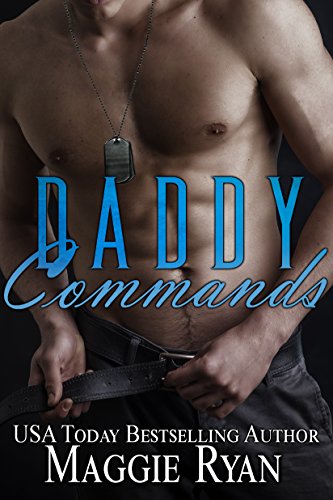
Daddy Commands
Category: Buy a Kindle
Review I absolutely loved this fast-paced, super sweet, uber sexy read. I laughed out loud, got choked up at times, and fanned my way through this book. I love me a Daddy Dom, and Daddy Commands delivered on every level! -- Jane Henry, bestselling author of the Billionaire Daddies and the Boston Doms.
Features: When his twenty-five-year-old wife Hannah's quest to be the perfect army spouse becomes so stressful that his needs start falling to the wayside, Major Brett Griffith decides it is time to take her in hand and remind her who is in charge. Soon enough, Hannah is blushing crimson as she is ordered to remove her panties in the middle of a restaurant during their anniversary dinner, and her protests merely earn her a thorough spanking on her bare bottom upon their return home.Though Hannah is shocked and embarrassed by Brett's insistence that she call him daddy as she is punished like a naughty little girl, his firm-handed correction arouses her deeply. Before she knows it, she is delighting in her husband's stern dominance and bold mastery of her body as he teaches her how hot it can be to surrender herself completely to what daddy commands. | Publisher's Note: | Daddy Commands | includes spankings and sexual scenes. If such material offends you, please don't buy this book.